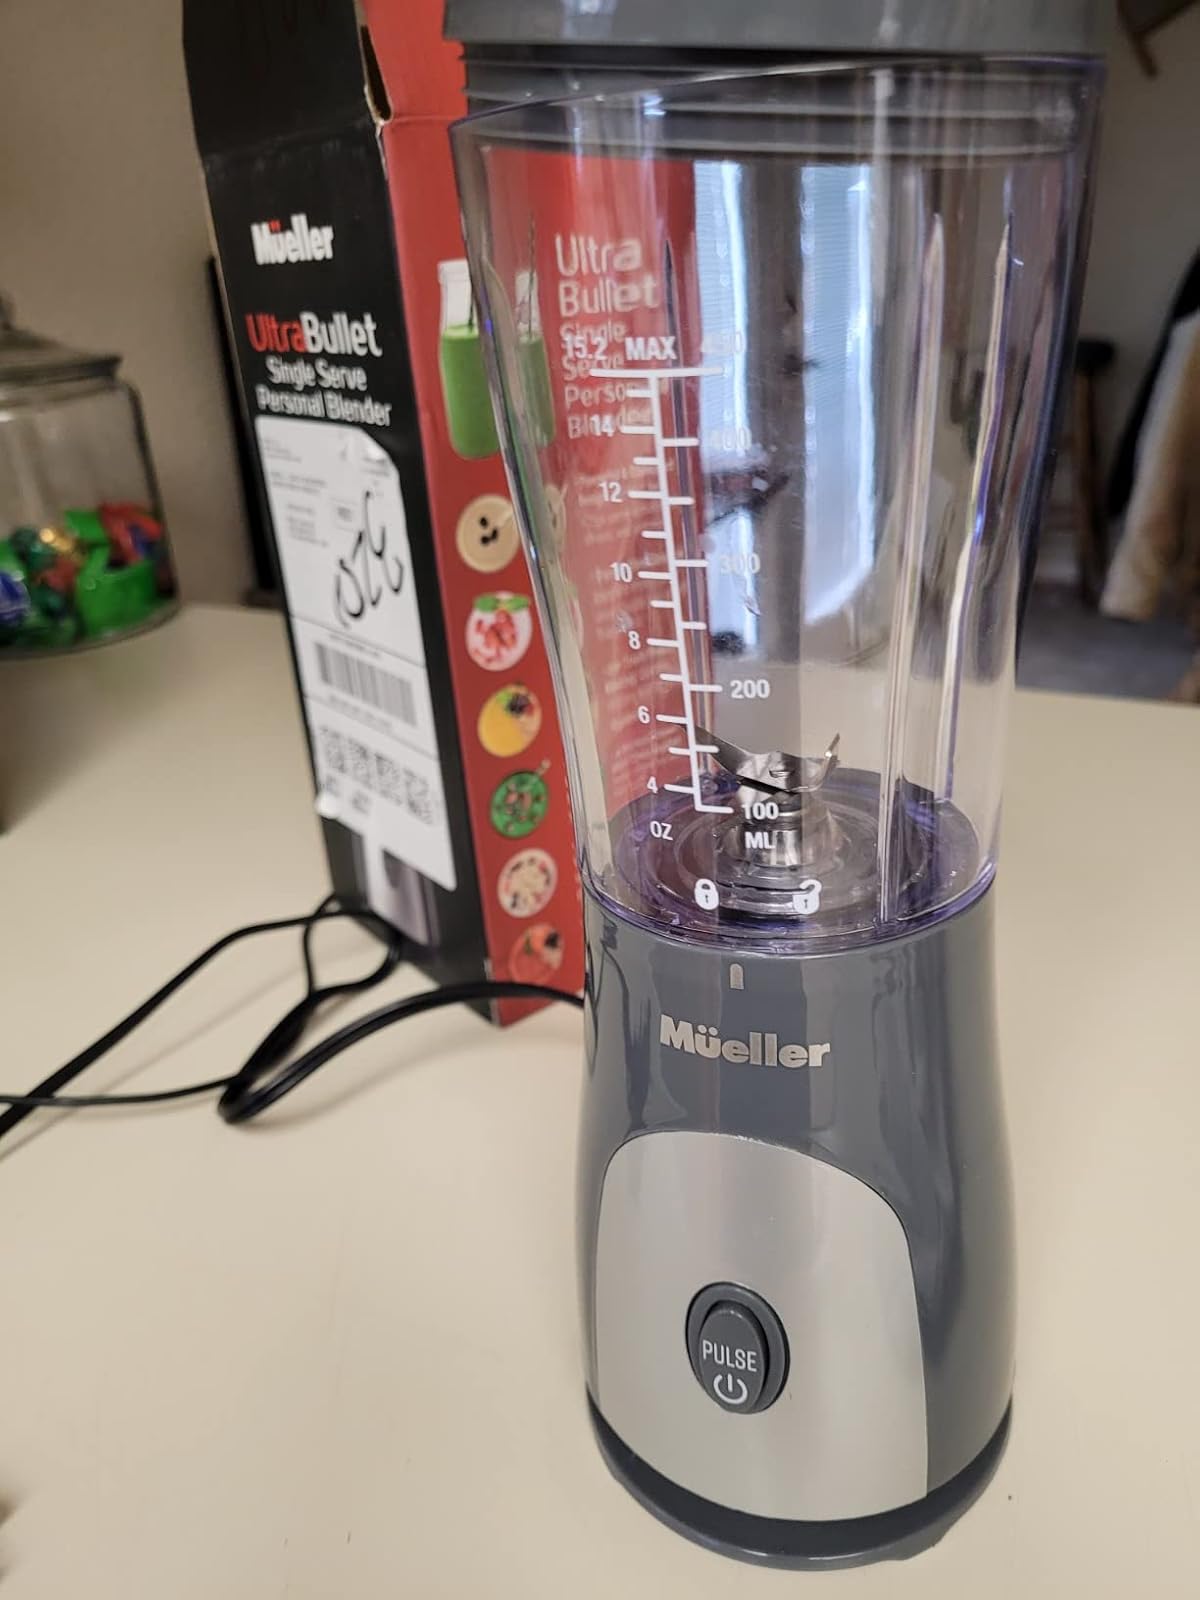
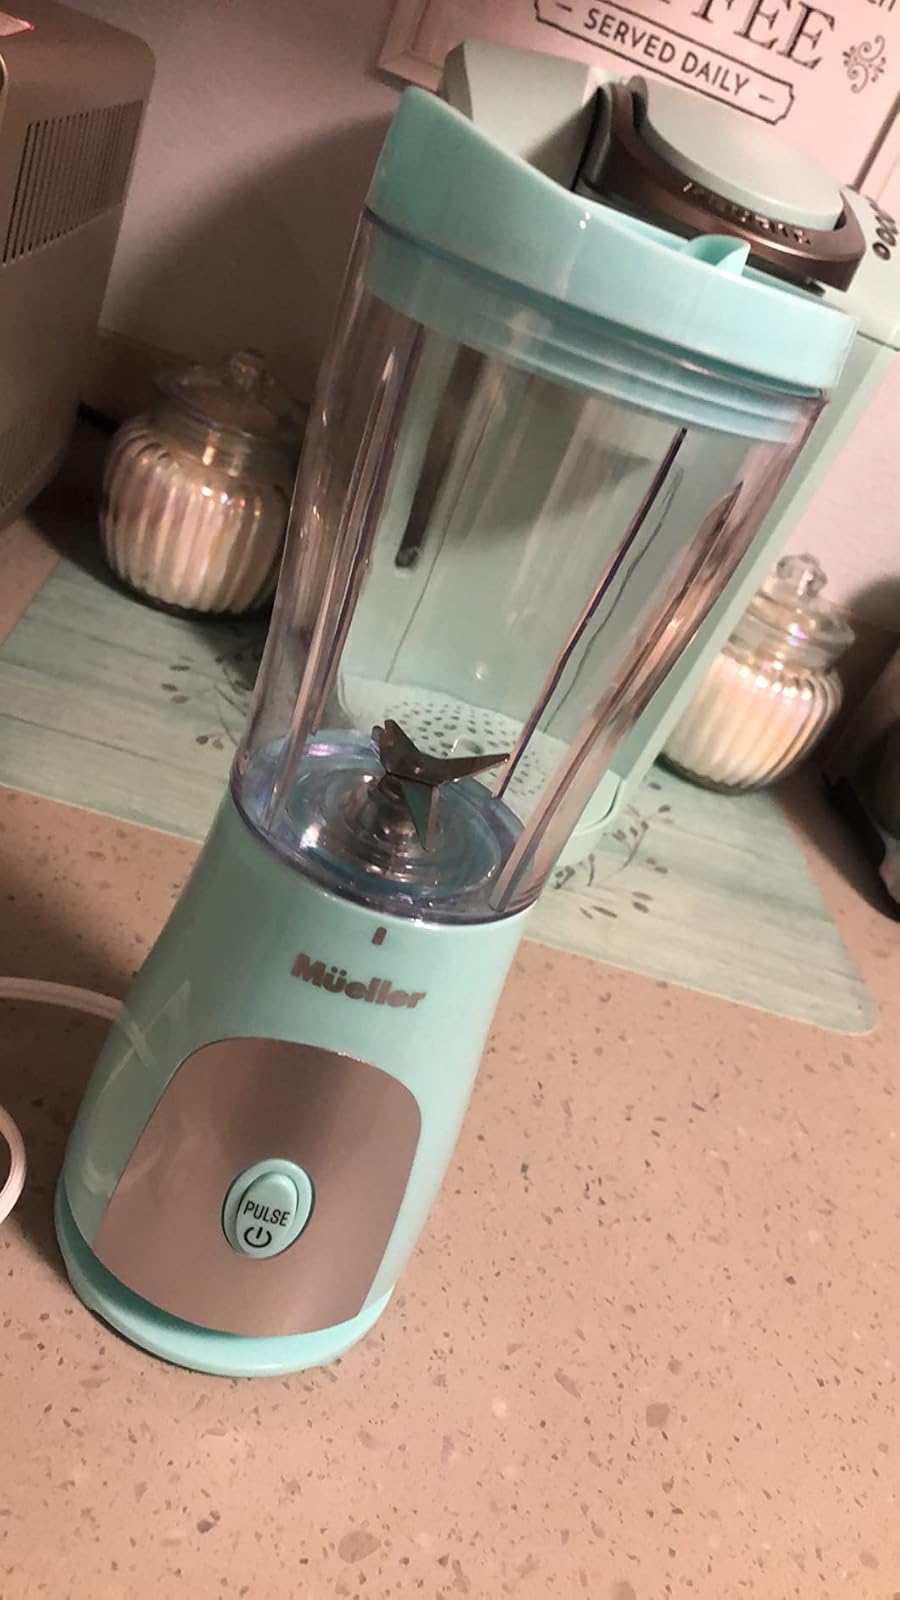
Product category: items_blender
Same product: no